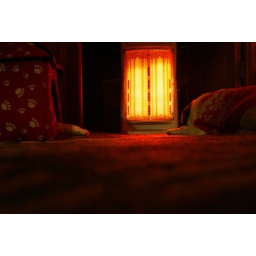
cat in a dog house, dog in a sweater. hogging the space heater.